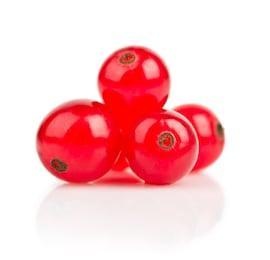
Label: redcurrant